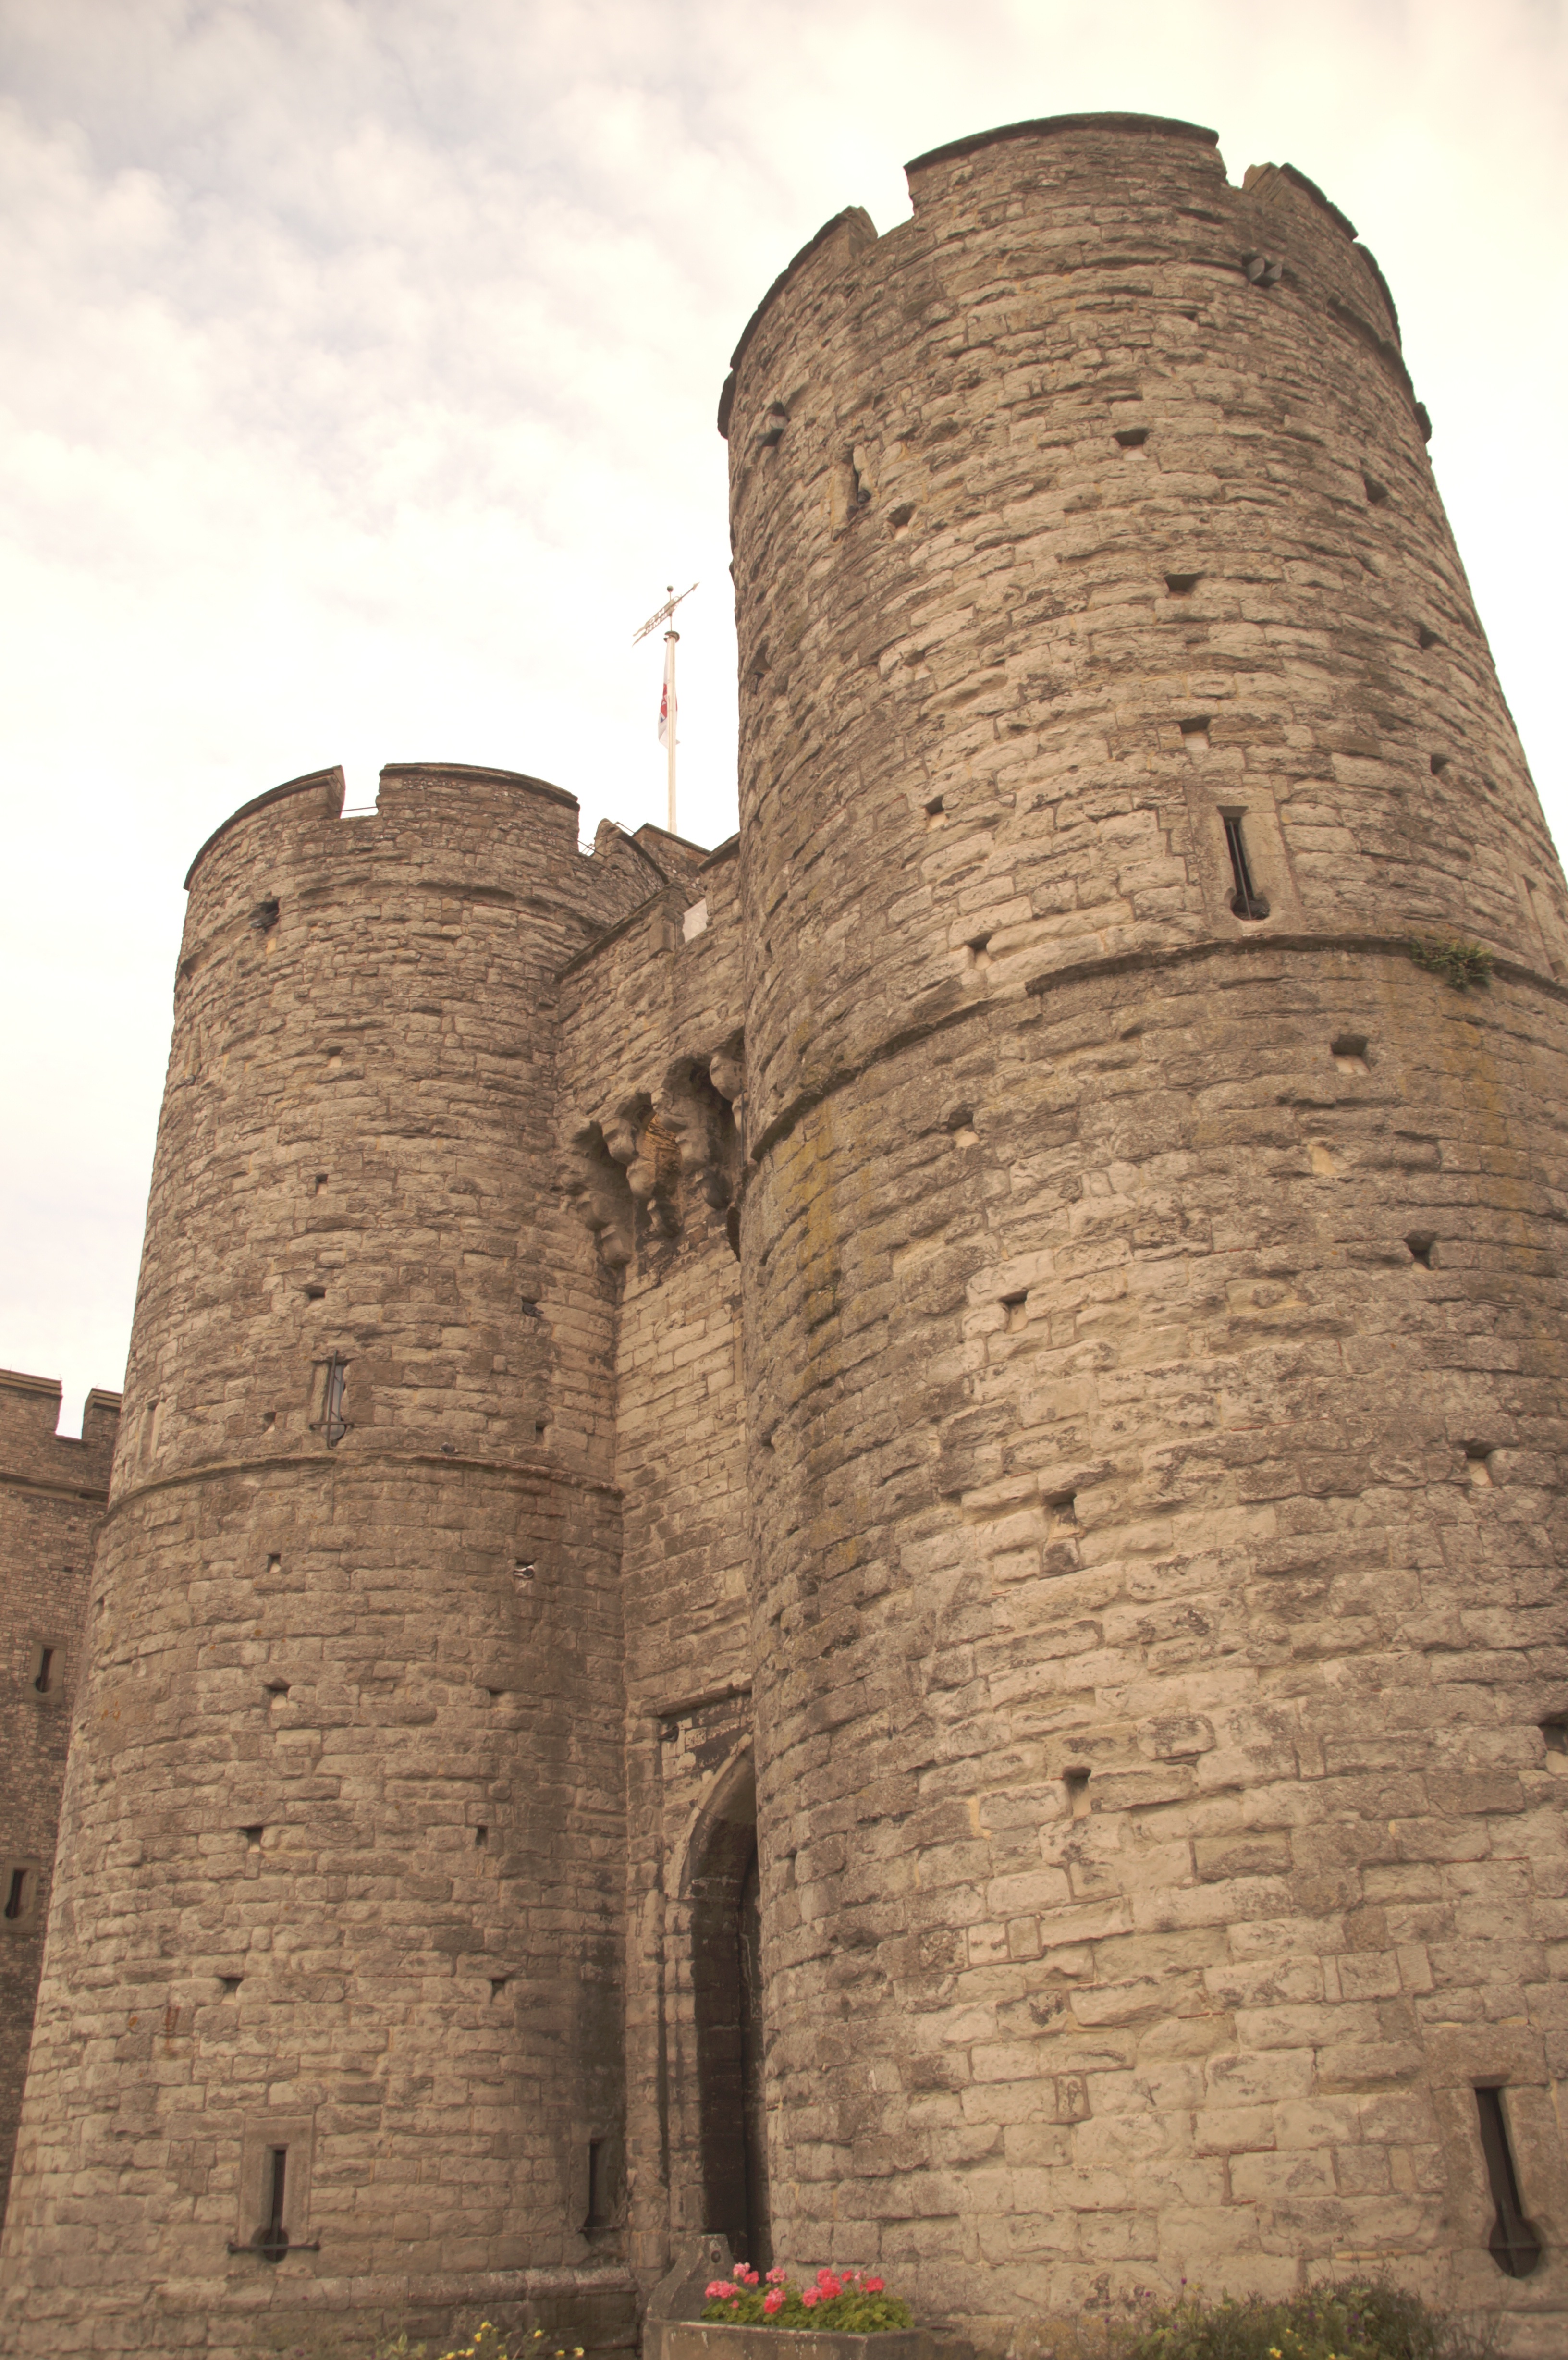
architecture, building, wall, tower, castle, landmark, sightseeing, attraction, historic, fortification, tourism, england, temple, ruins, british, famous, english, britain, canterbury, middle ages, archaeological site, historic site, ancient history, westgate